Sky position (RA, Dec in degrees): 245.036, 10.377
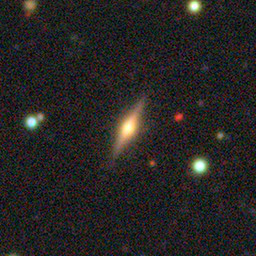
Galaxy morphology: Edge-on Galaxies with Bulge